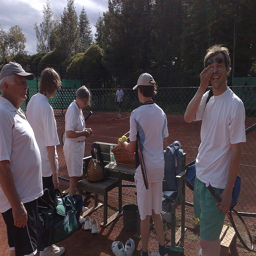
some people standing around by a table and chairs
A bunch of people standing together by a tennis court.
a group of people standing next to each other with tennis rackets
a number of people standing near one another
A group of people stands on the side of a tennis court.